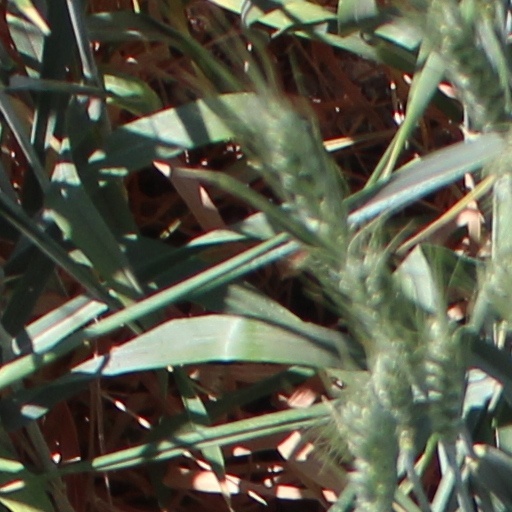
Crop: wheat